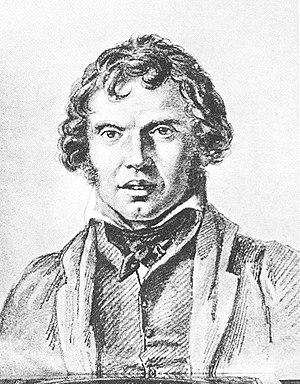
Johann Jacob Wehrli, né en 1790 dans le canton de Thurgovie et mort en 1855, est un instituteur et pédagogue suisse.